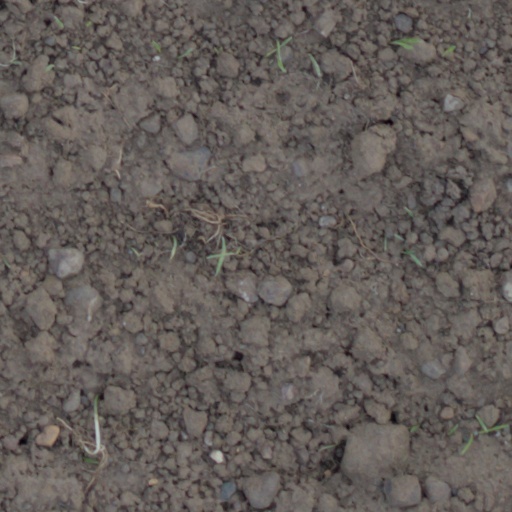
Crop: wheat